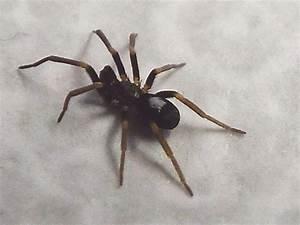
spider